Surface-assisted laser desorption/ionization

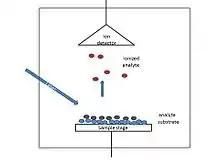
Schematic illustration of SALDI instrument

SALDI as an improvement of MALDI, used the very similar instrument to that of MALDI. It employs a laser source for pulsed laser generation which is responsible for excitation of the sample mixture, which consists of the analyte and substrate materials. On the other side of the instrument, the mass analyzer which separates the analytes according to their mass-to-charge ratio (m/z) and the detector are located. Analytes are accelerated to the analyzer by applying potential difference.